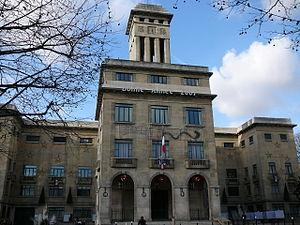
Mairie de Montreuil, France